1925 Boca Juniors tour to Europe

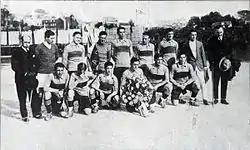
Team that played the first match of the tour v. Celta de Vigo on March 5, 1925.

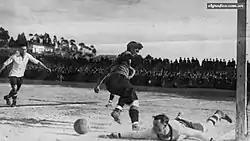
The Celta de Vigo goalkeeper facing Manuel Seoane.

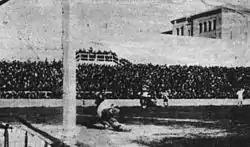
Pozzo scoring the only goal of Boca Juniors v. Real Madrid.

The first match of the tour was played on March 5, 1925, v. Celta de Vigo before an attendance of 25,000 spectators. Antonio Cerrotti opened the scoring after only 2 minutes, becoming the first Argentine footballer to score a goal in Europe. During the match, the roof of a nearby factory collapsed under the weight of several workers watching the match, causing the game to be suspended for 16 minutes. Boca Juniors went on to win the match by 3–1. Three days later, a second game was played between Boca and Celta, and the local team won by the same score.